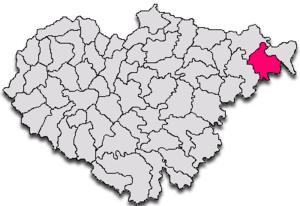
Gâlgău est une commune roumaine du județ de Sălaj, dans la région historique de Transylvanie et dans la région de développement du Nord-ouest.